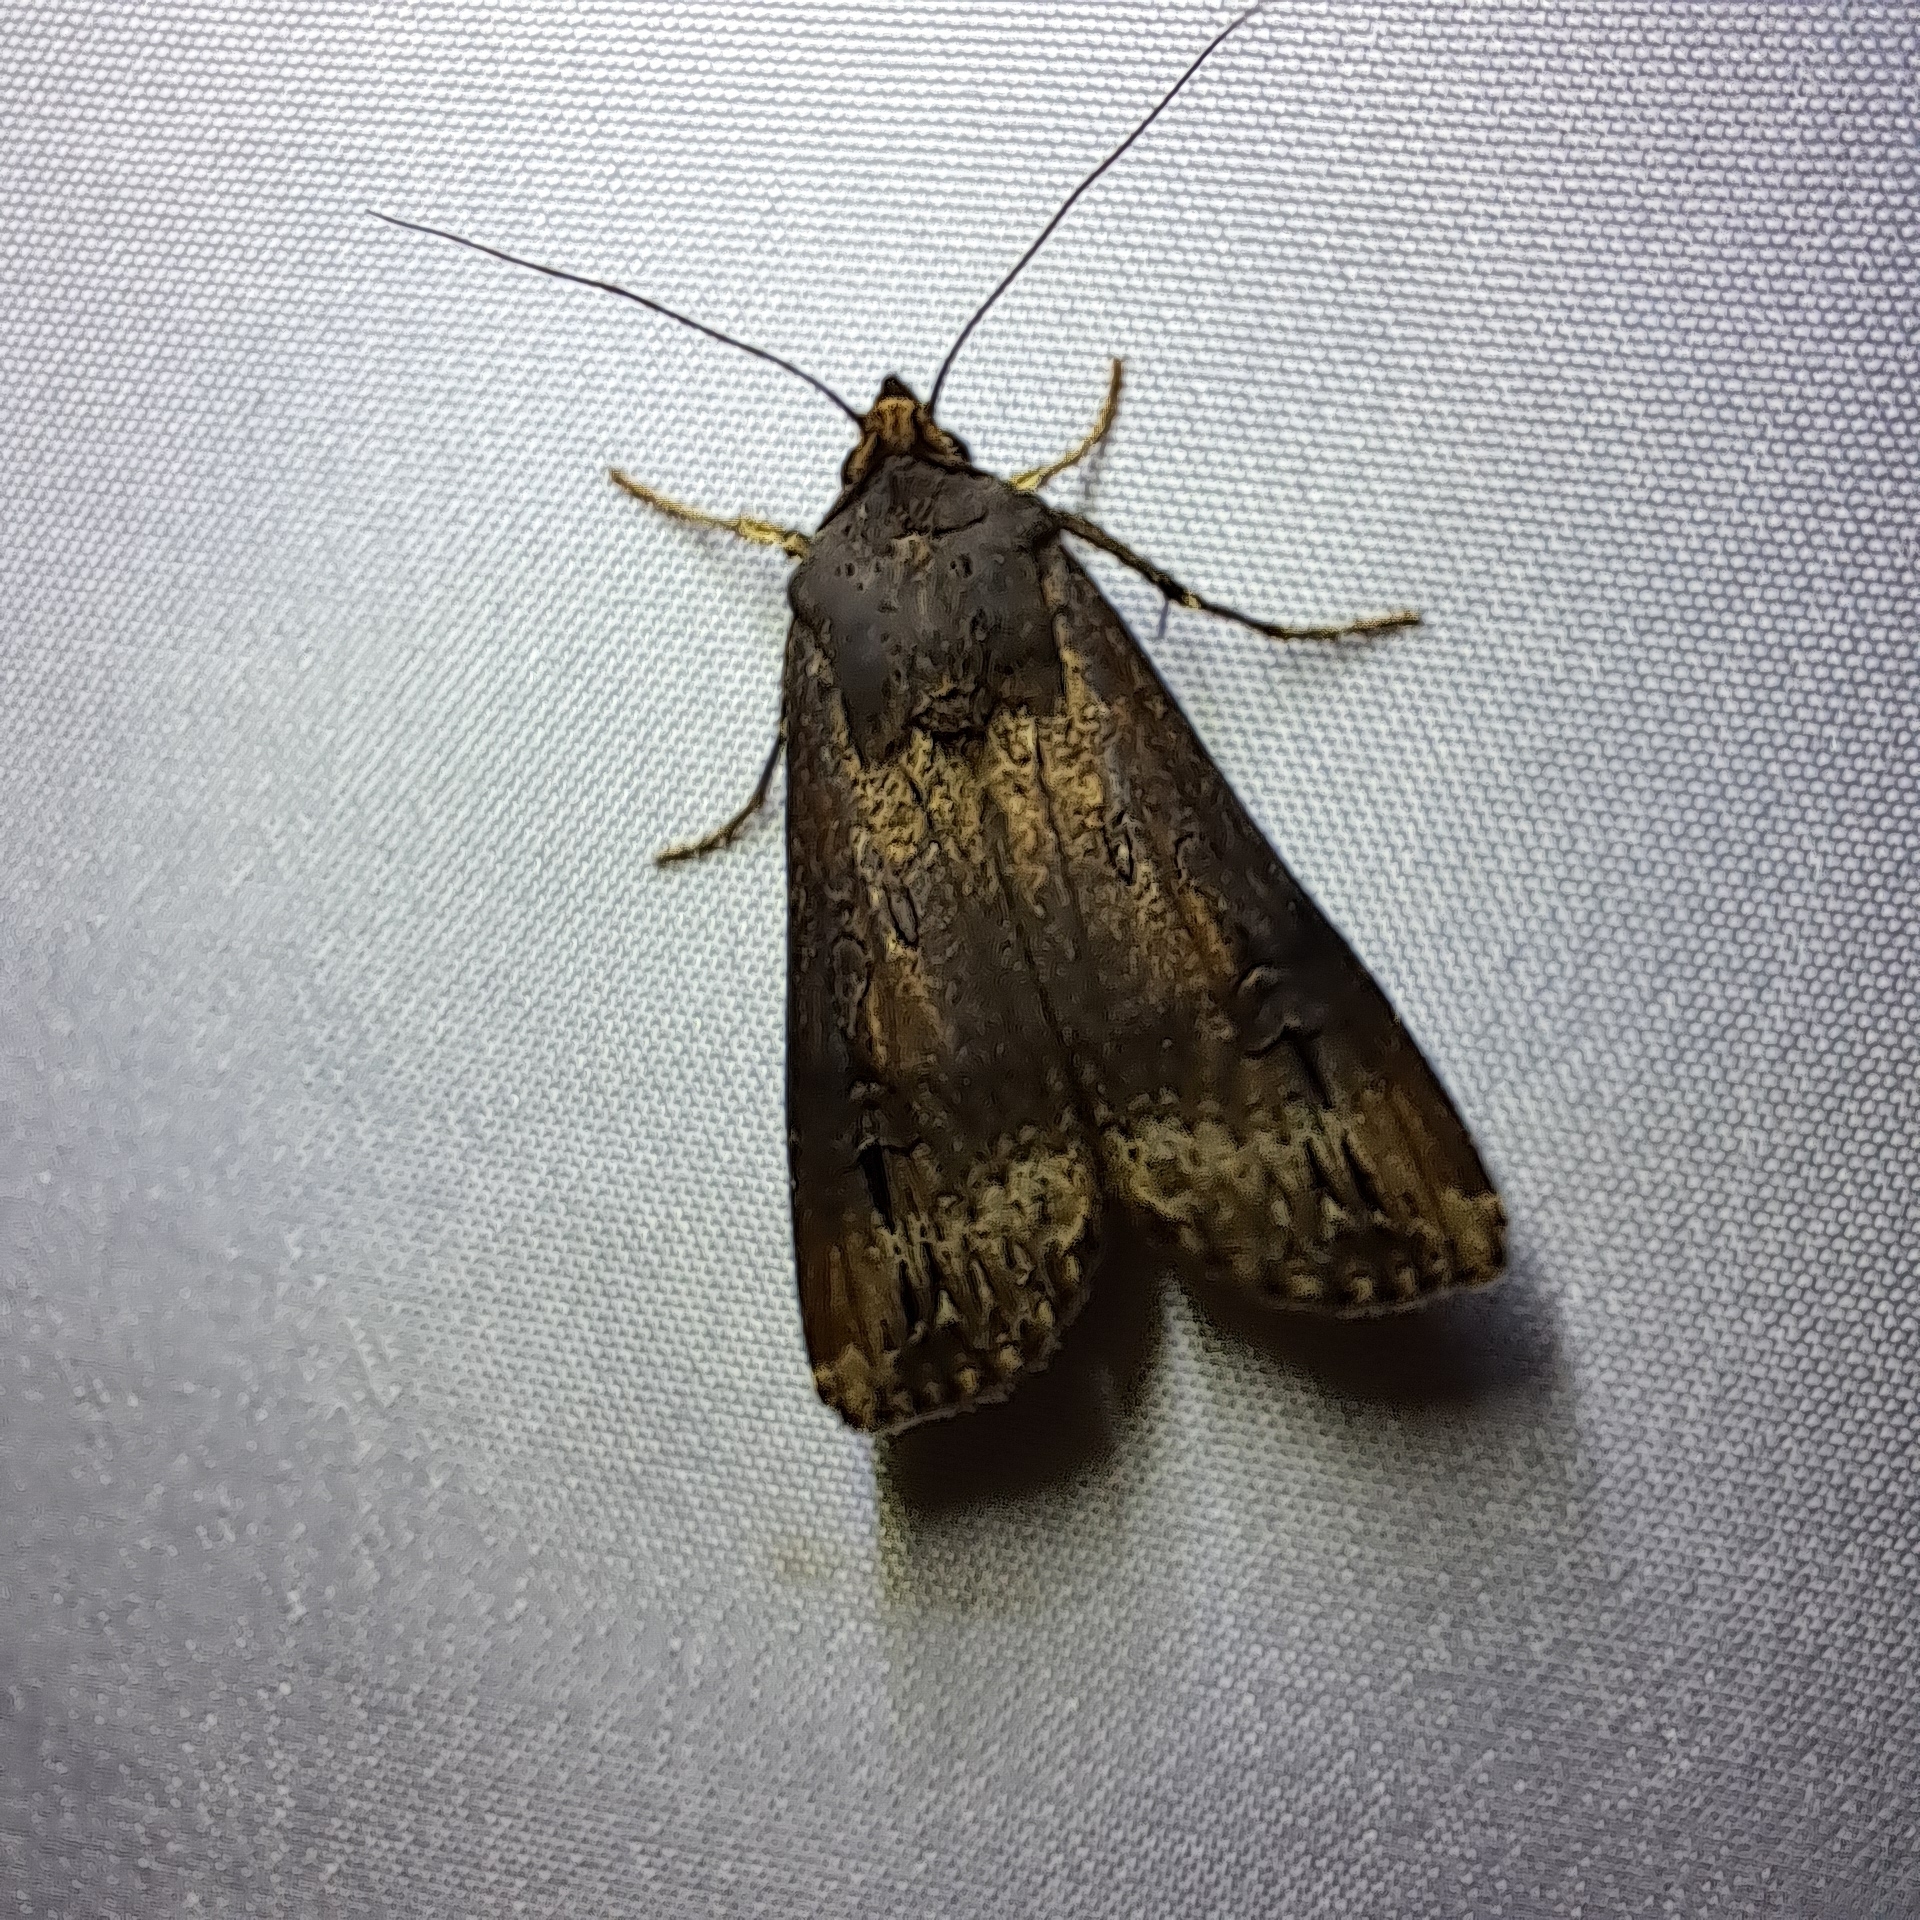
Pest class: cutworms